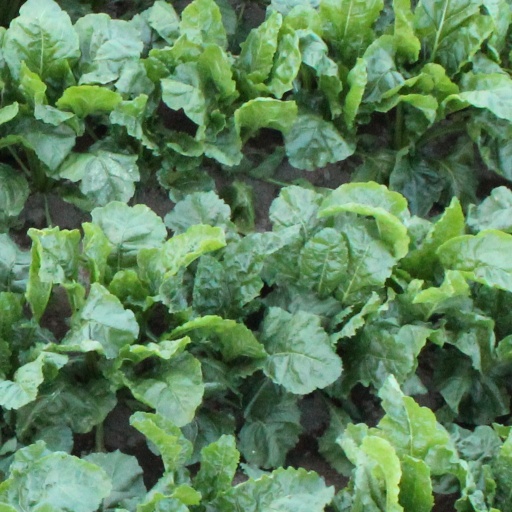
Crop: sugar beet